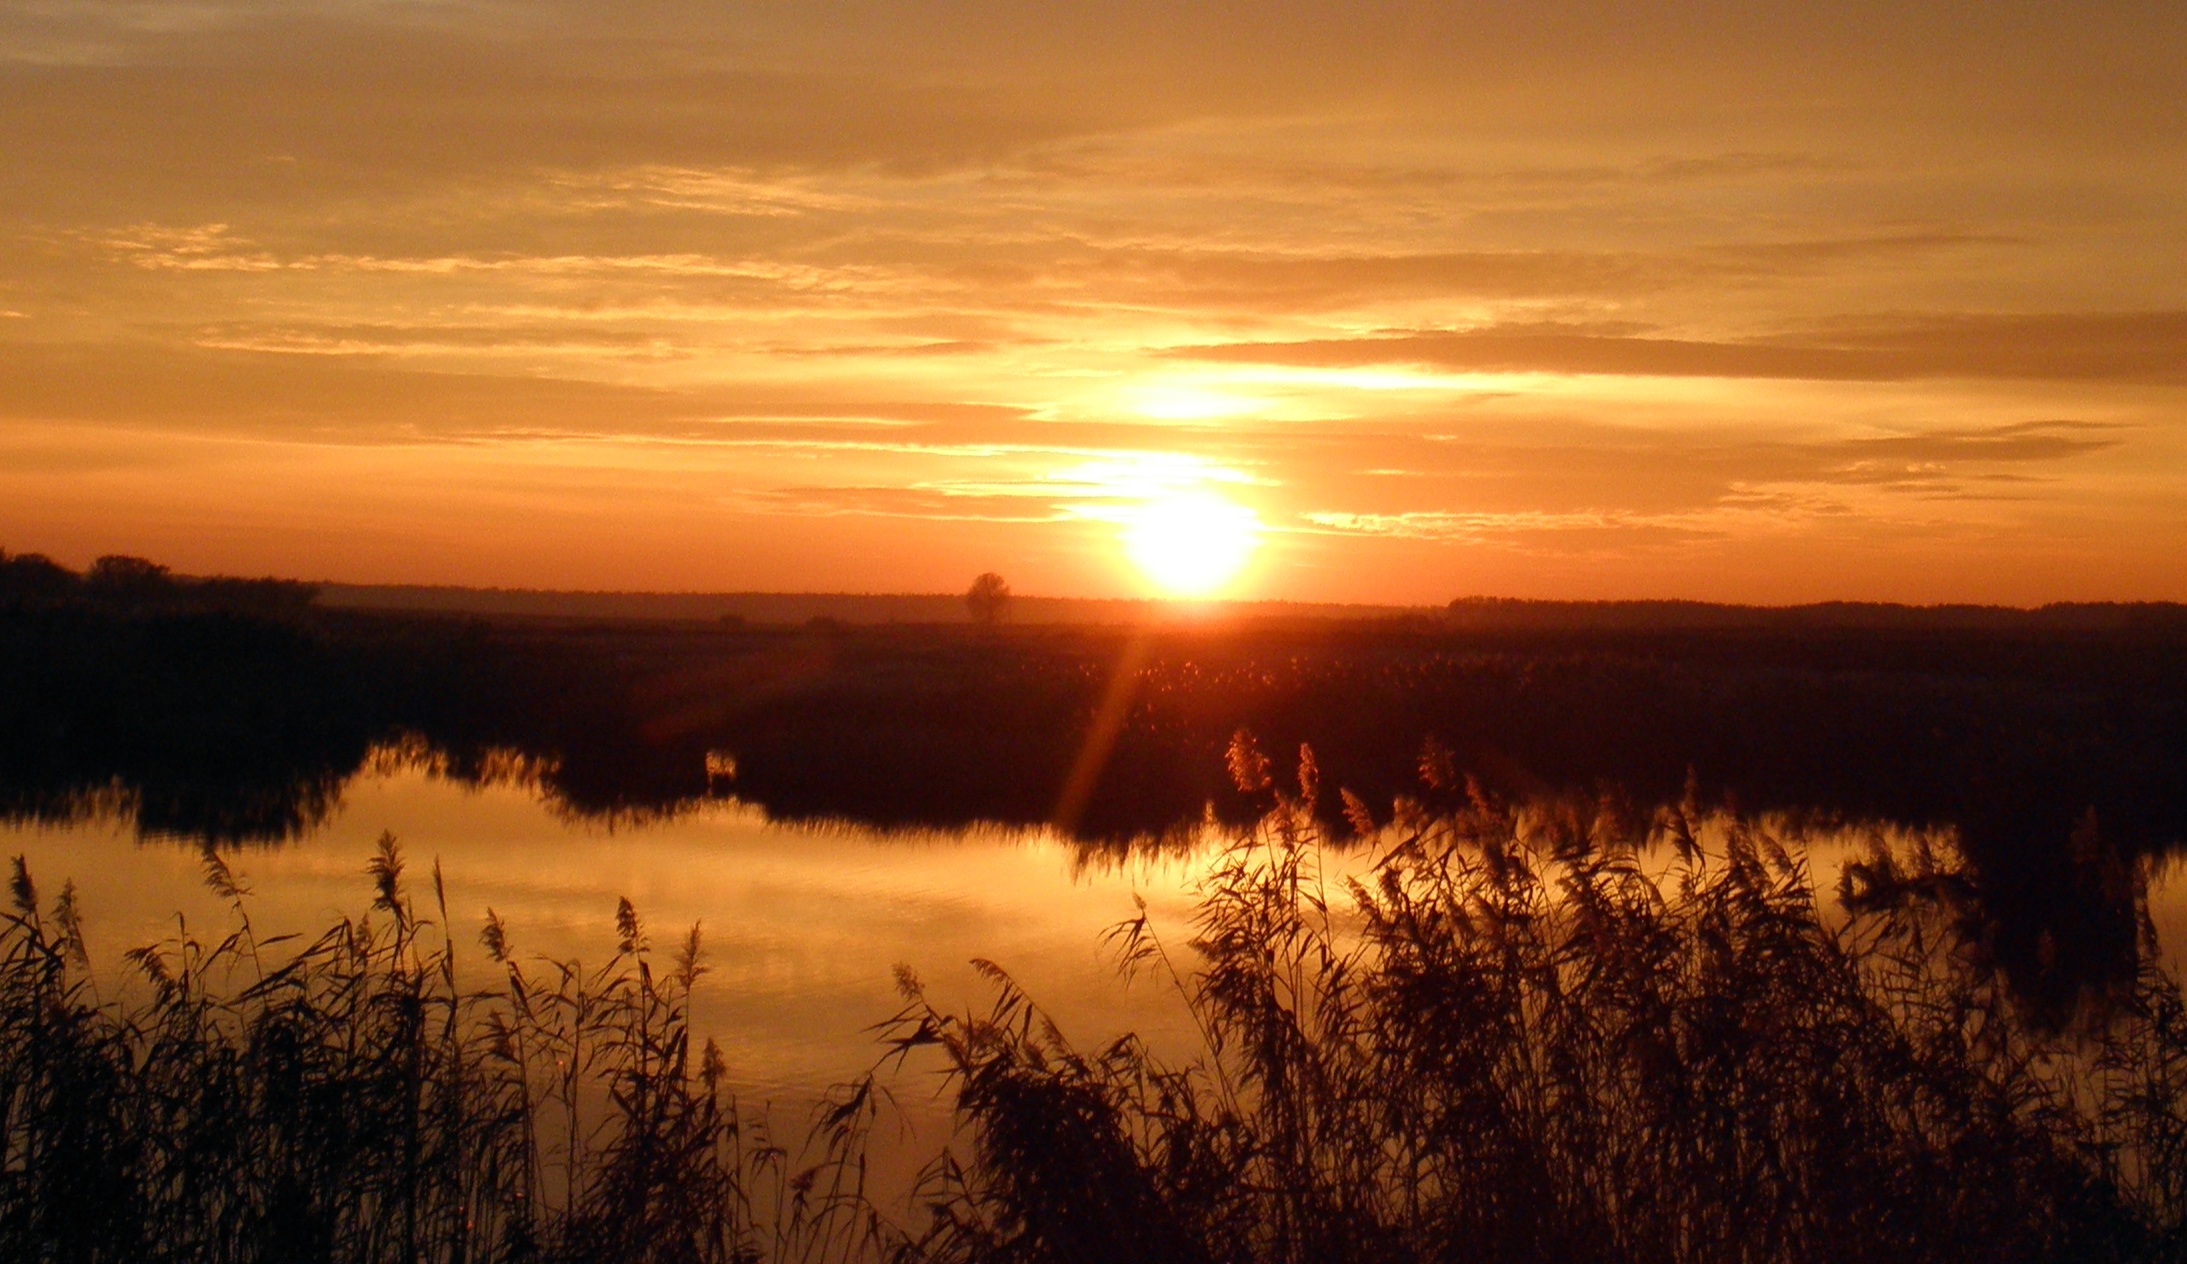
landscape, water, nature, horizon, cloud, sky, sun, sunrise, sunset, field, prairie, sunlight, morning, adventure, view, dawn, panorama, summer, vacation, dusk, evening, reflection, scenic, natural, tourism, clouds, scene, top, afterglow, atmospheric phenomenon, red sky at morning